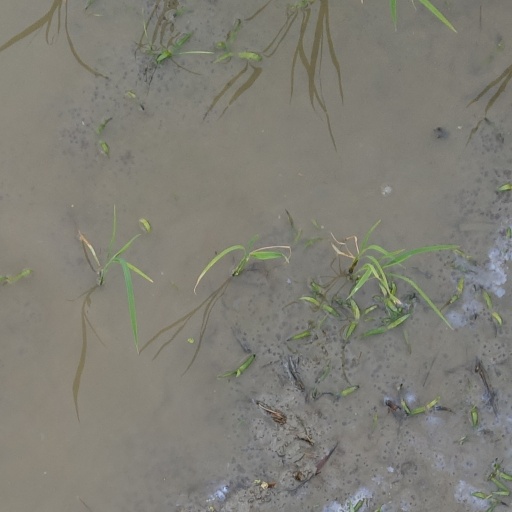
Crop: rice